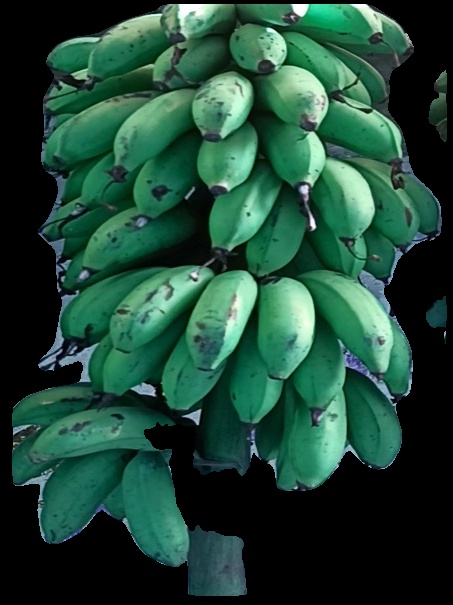
Variety: rasbale
Grade: grade2